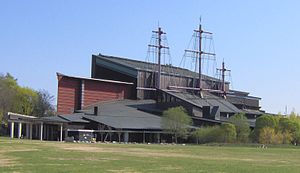
Regalskeppet Vasa / Bjærgningen
Vasamuseet i Stockholm.
Vasa, også kaldet Wasa, Wasan og Wasen, er et svensk orlogsskib, der på grund af en konstruktionsfejl i skroget kæntrede og sank i Stockholms havn på sin jomfrurejse den 10. august 1628. Skibet blev genfundet i 1956 og bjærget den 24. april 1961. Regalskeppet Vasa er et af de bedst bevarede skibsfund fra tiden og kan ses på Vasamuseet i Stockholm.